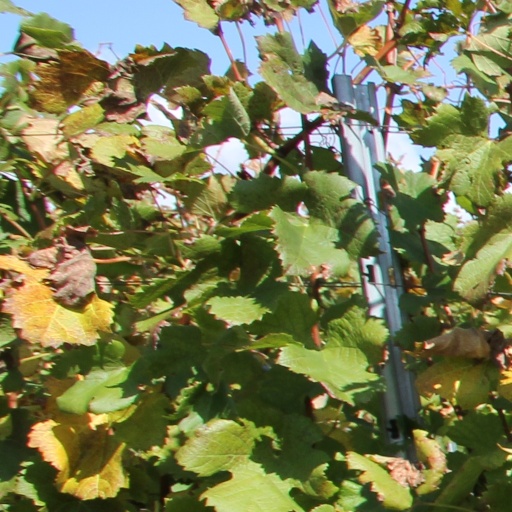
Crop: grape